Russian speculative fiction

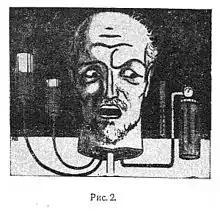
An illustration to Professor Dowell's Head, by Alexander Belyaev, a novella about mad scientist reviving a disembodied head

Science fiction books from the 1920s included science predictions, adventure and space travel, often with a hue of "working class" agenda and satire against capitalism. It was generally encouraged by the authorities, tied to general promotion of science and education, as well as communist propaganda that juxtaposed communist approach to science, portrayed as disinterested, altruistic, and international, with capitalist one, focused on personal gain.